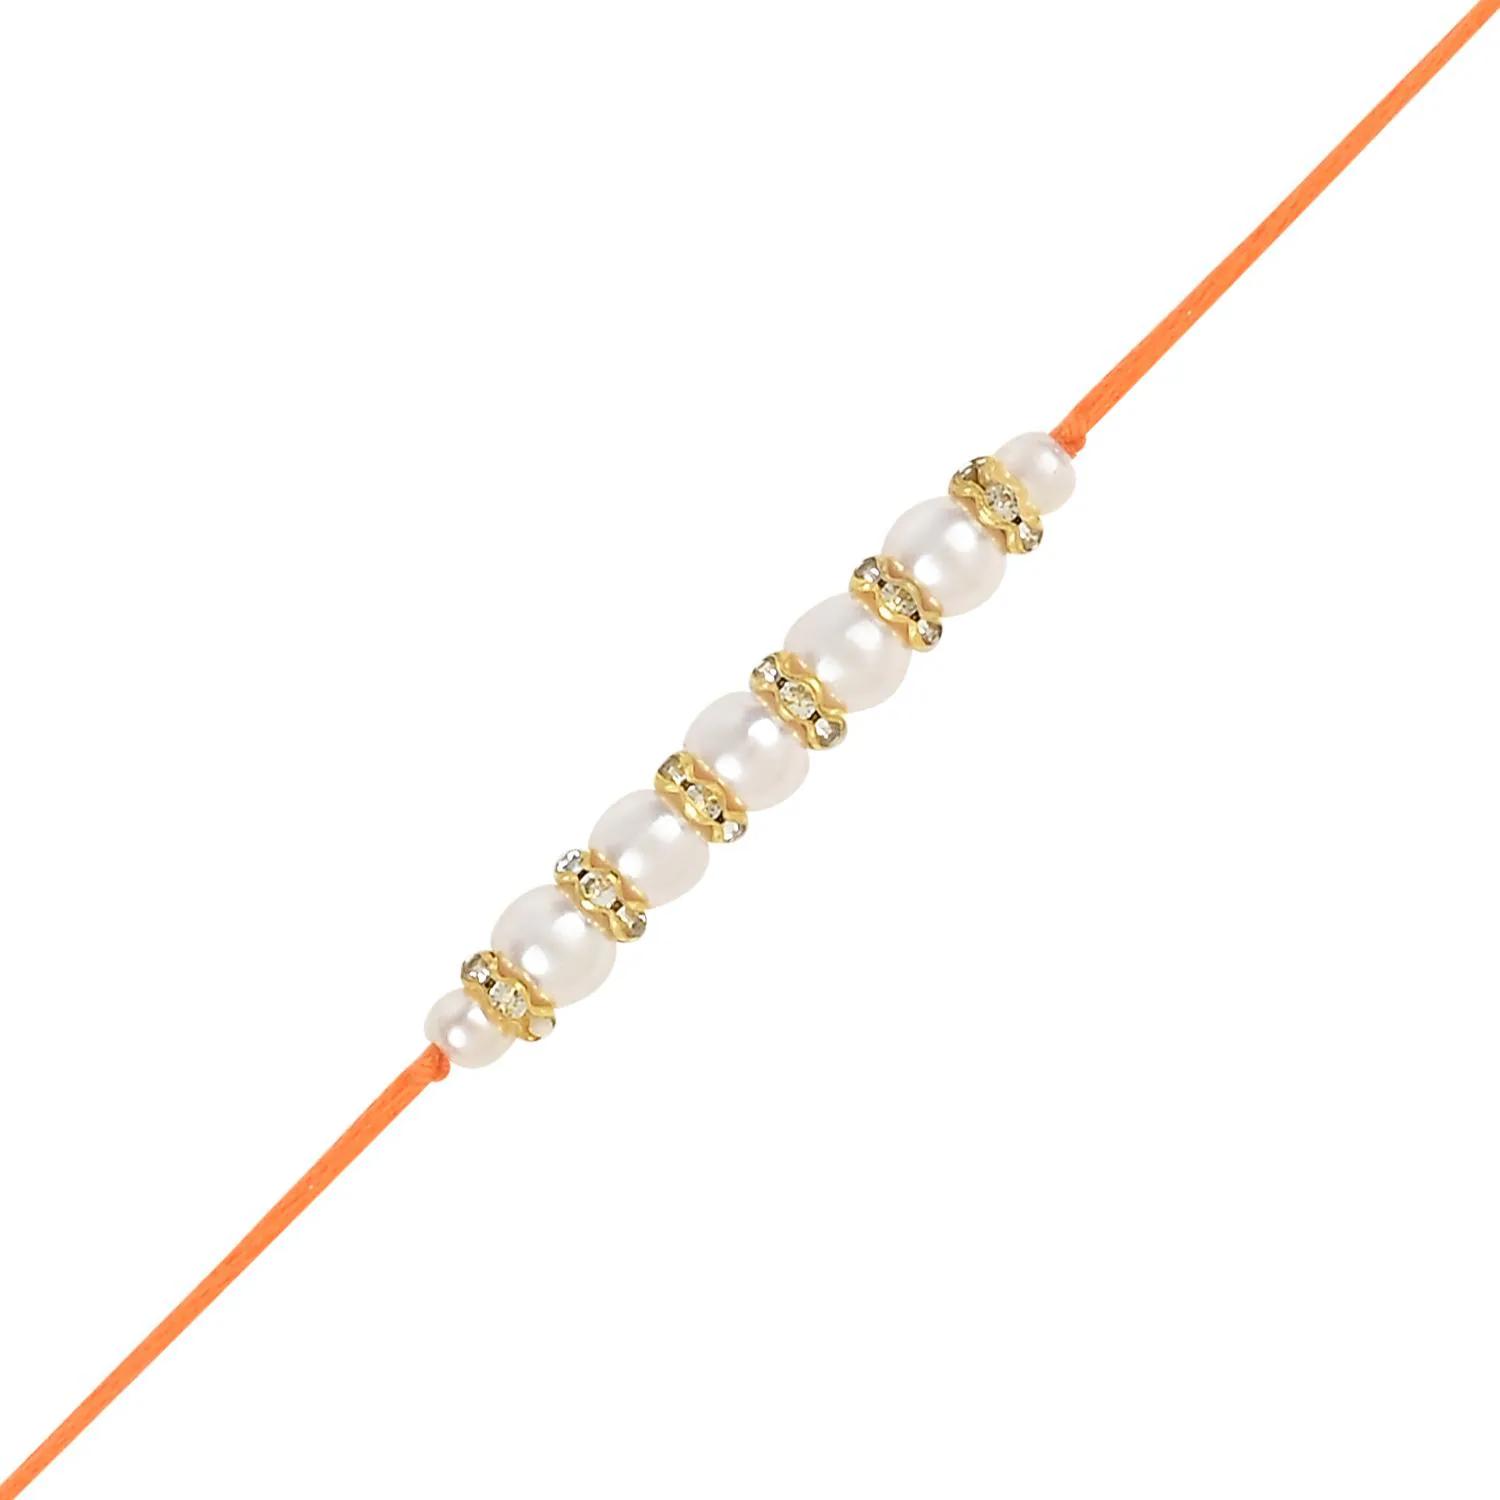
I Jewels Rakshabhandhan Special Kundan Studded Bhaiya Bhabhi Pearl Hanging Lumba Rakhi Combo Set With Roli Chawal (R114W-CO)
Type: Rakhis
Brand: I Jewels
Price: Rs. 399
 Stone studded pearl Bhai-Bhabhi Rakhi is a special type of Rakhi that is designed to be tied on the wrists of both the brother and sister-in-law (Bhai-Bhabhi) during the festival of Raksha Bandhan. It symbolizes the bond between the brother, sister-in-law, and the celebration of their relationship. This type of Rakhi typically features a combination of stones and pearls in its design. Rakhi. Pearls, known for their elegance and beauty, are also incorporated into the Rakhi. The stone-studded pearl Bhai-Bhabhi Rakhi is usually designed in a matching set, with a Rakhi for the brother and a slightly more elaborate one for the sister-in-law. The brother's Rakhi is traditionally simpler in design compared to the sister-in-law's Rakhi. Both Rakhis, however, share a similar theme and complement each other.
Features: QUALITY: The rakhi set is made of high-quality materials to ensure durability and longevity. The pearls, threads, and other decorative elements are carefully selected to create a beautiful and long-lasting rakhi., Design : The Rakhi set features a stunning design with Kundan stones, known for their intricate craftsmanship and elegant appeal. The Kundan embellishments add a touch of traditional charm and opulence to the Rakhis., Express Your Love and Strengthen the Bond : Send a Beautiful Rakhi to Your Brother and Bhabhi, Promising a Growing Bond with Each Passing Moment.\
Included: 1 Rakhi 1 Lumba